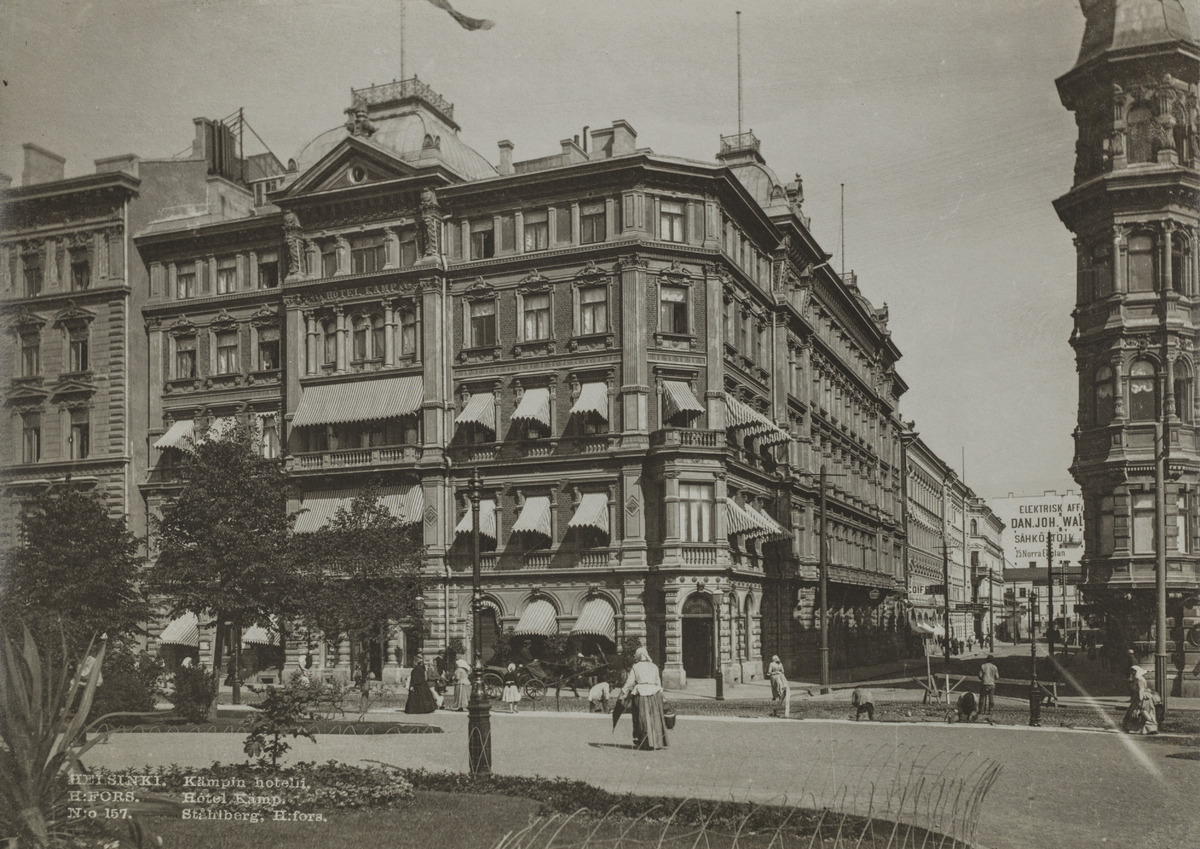
Hotelli Kämp, Pohjoisesplanadi 29
sisällön kuvaus: Hotelli Kämp, Pohjoisesplanadi 29. oikealla Kluuvikatu. mustavalkoinen
Kuvaaja: Ståhlberg, Karl Emil, valokuvaaja
Ajankohta: kuvausaika 1890 -luku
Paikka: Suomi, Uusimaa, Helsinki, Kluuvi Helsinki, Pohjoisesplanadi 29
Aiheet: hotellit, uusrenessanssi, markiisit, jalankulkijat